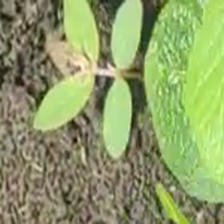
Weed species: Moti_dudhi(Euphorbia_geneculata_L)